Harold Acton

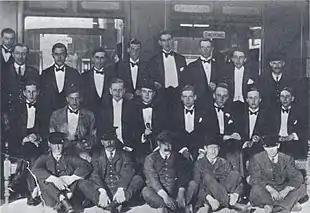
Railway Club at Oxford, conceived by John Sutro, dominated by Harold Acton. Left to right, back: Henry Yorke, Roy Harrod, Henry Weymouth, David Plunket Greene, Harry Stavordale, Brian Howard. Middle row: Michael Rosse, John Sutro, Hugh Lygon, Harold Acton, Bryan Guinness, Patrick Balfour, Mark Ogilvie-Grant, Johnny Drury-Lowe; front: porters.

At Oxford Acton dominated the Railway Club, which included: Henry Yorke, Roy Harrod, Henry Thynne, 6th Marquess of Bath, David Plunket Greene, Edward Henry Charles James Fox-Strangways, 7th Earl of Ilchester, Brian Howard, Michael Parsons, 6th Earl of Rosse, John Sutro, Hugh Lygon, Harold Acton, Bryan Guinness, 2nd Baron Moyne, Patrick Balfour, 3rd Baron Kinross, Mark Ogilvie-Grant, John Drury-Lowe.